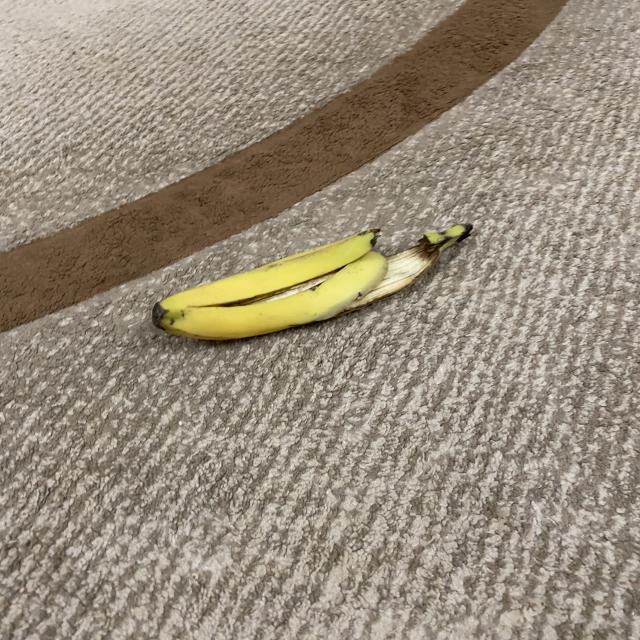
Label: bananas